Antoni Julian Nowowiejski

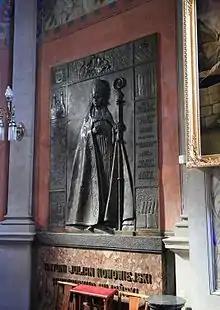
A tablet to beatified bishop Nowowiejski in Cathedral of Płock

On 1 September 1939, the German invasion of Poland marked the beginning of the Second World War. One of the Nazis' goals was the elimination of Polish intelligentsia. on 28 February 1940, Bishop Nowowiejski and Płock's suffragan bishop Leon Wetmański were arrested by the Germans and imprisoned in Słuck and Działdowo. He refused the chance to escape, saying, "How can a pastor abandon their sheep?" Archbishop Nowowiejski was tortured when he refused to trample on his pectoral cross. Although suffering, he imparted his blessing to the tortured and dying. After three months of torture and hunger, he died, at the age of eighty-three, at the Dzialdowo death camp on 28 May 1941. The place of burial of his body is unknown, but it is supposed that it was a forest in Malinowo.